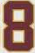
Number: 8